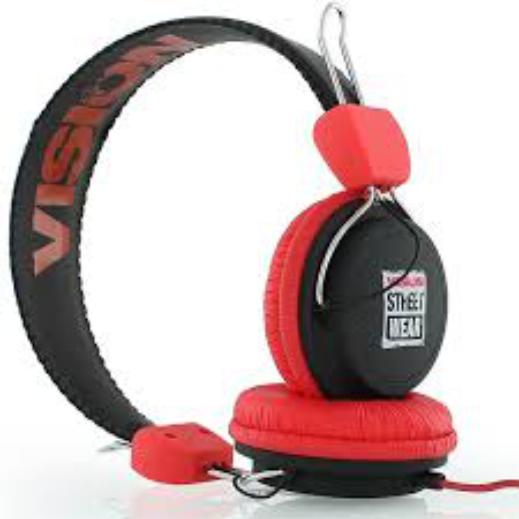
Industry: Clothes